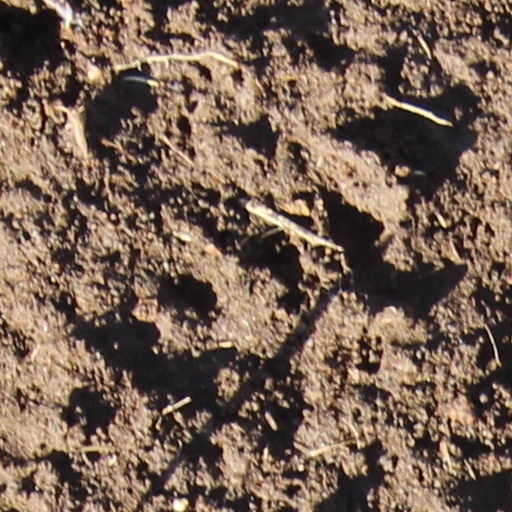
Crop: wheat